Scottish literature in the nineteenth century

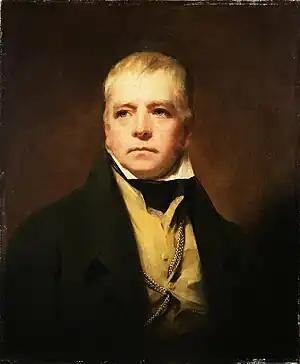
Walter Scott, ballad collector, poet, playwright and the outstanding novelist of the early nineteenth century

Scottish literature in the nineteenth century includes all written and published works in Scotland or by Scottish writers in the period. It includes literature written in English, Scottish Gaelic and Scots in forms including poetry, novels, drama and the short story.